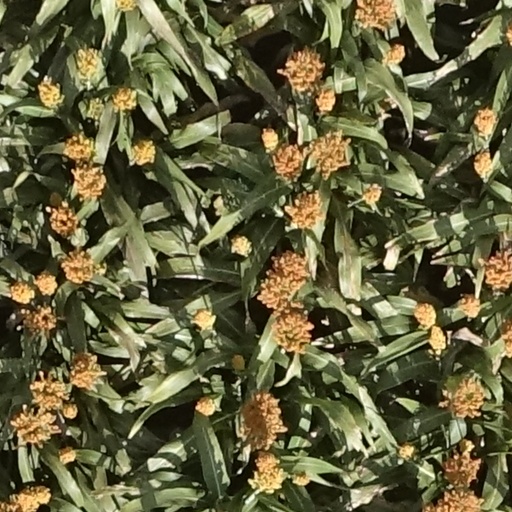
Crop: sorghum